Khanom phing

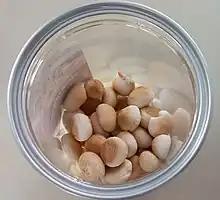

Khanom phing is a round Thai cookie consisting of tapioca flour, coconut milk, and egg yolk.